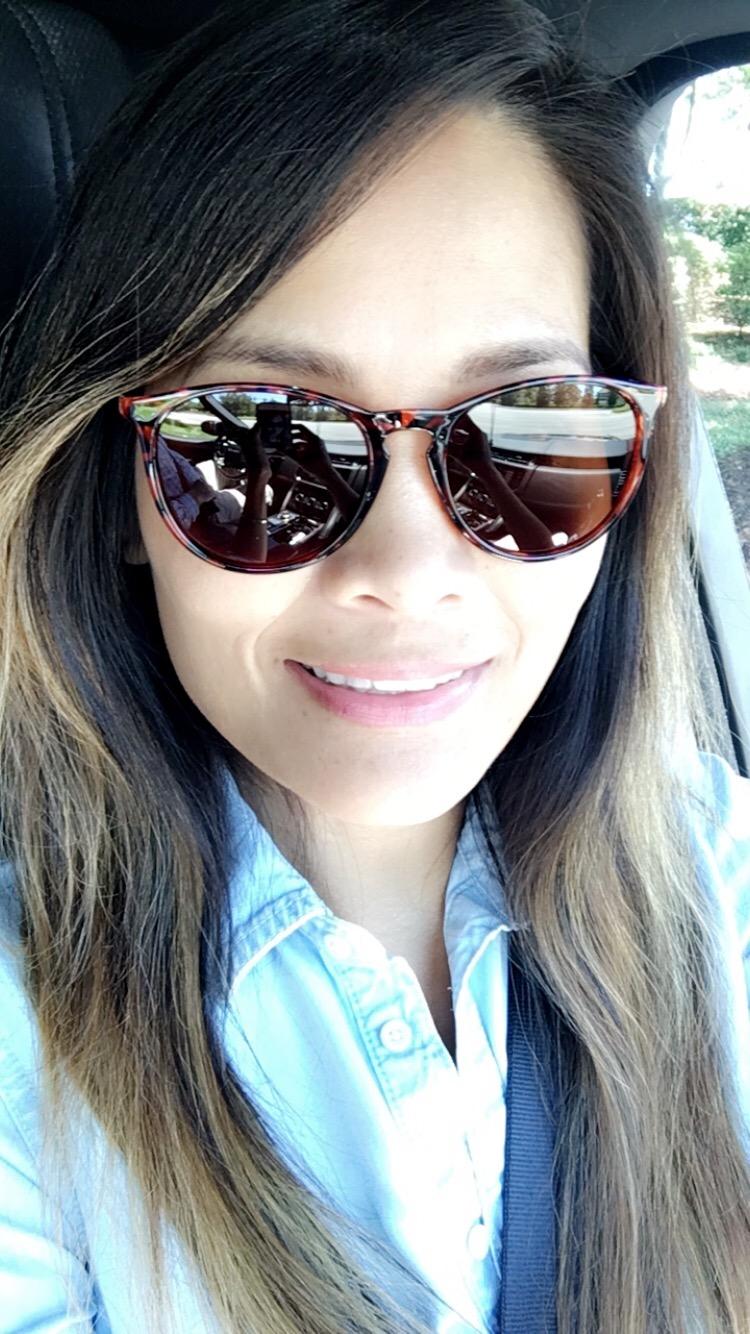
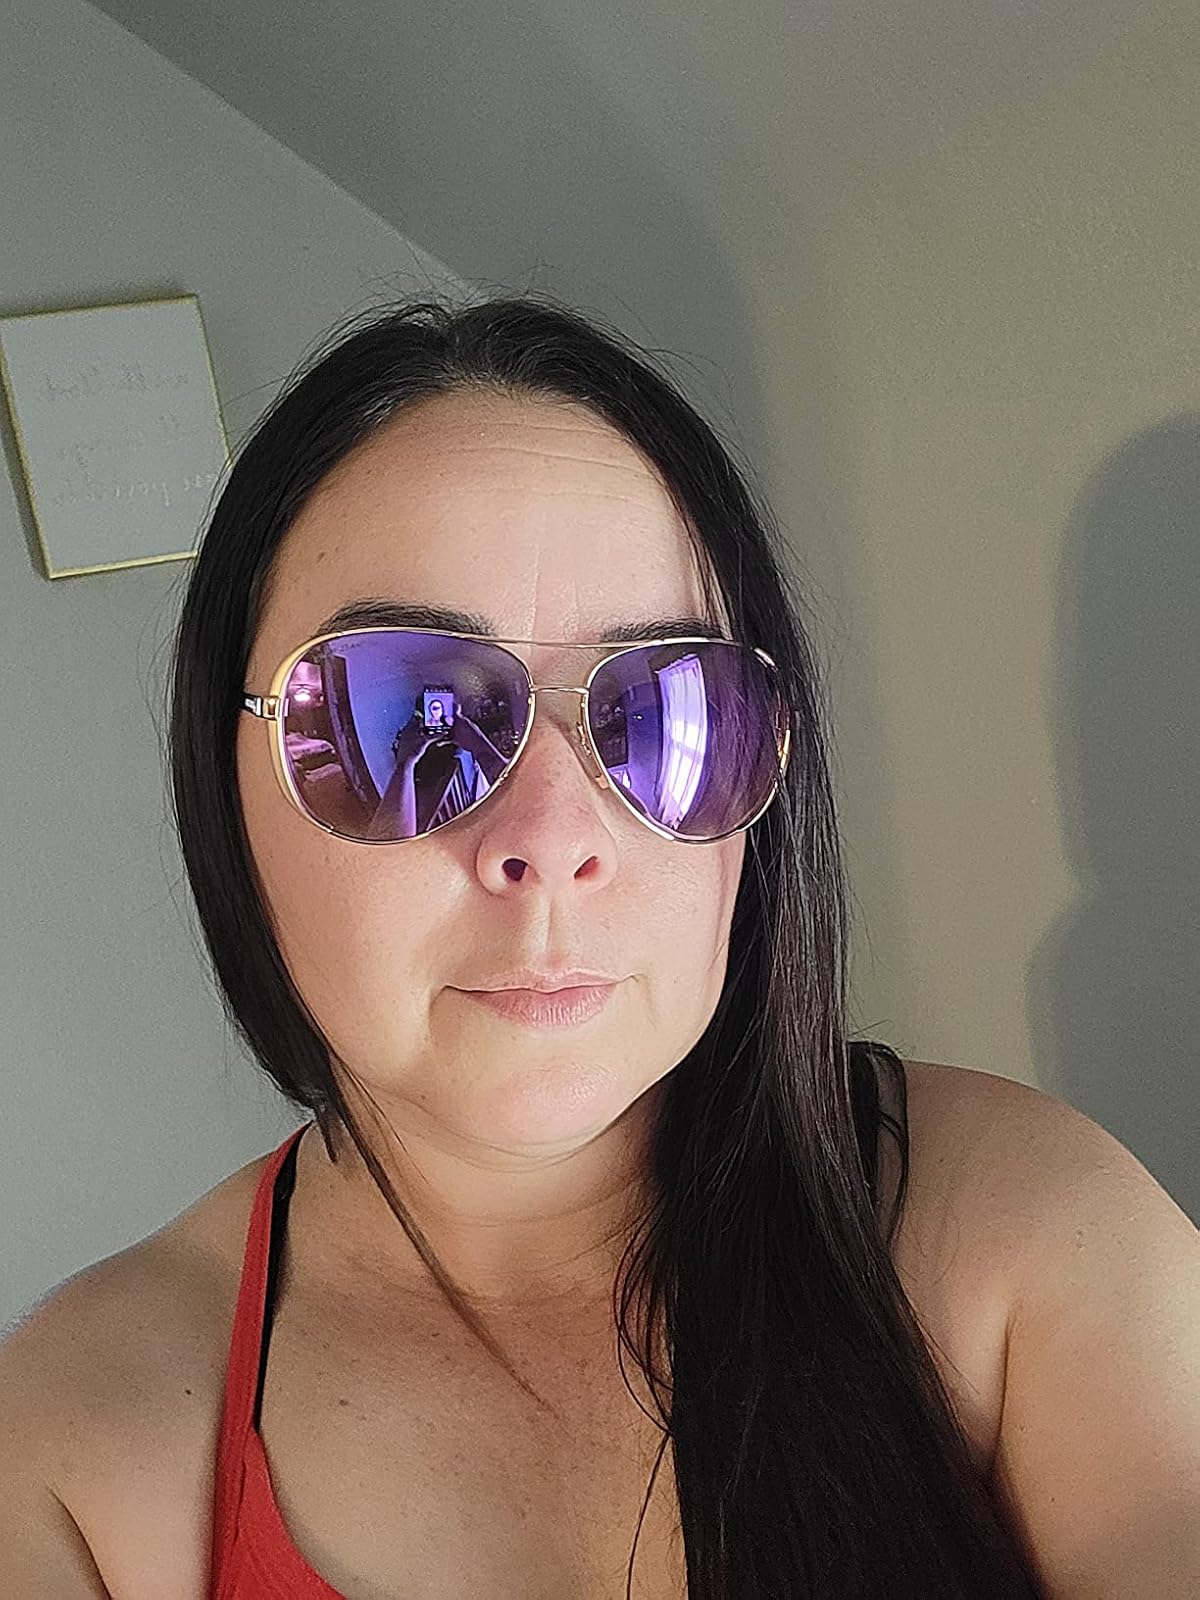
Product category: accessories_sunglasses
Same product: no